Diesel locomotive

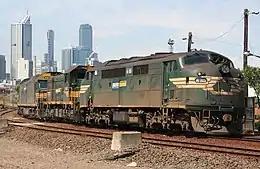
These locomotives operated by Pacific National in Australia show three styles of diesel locomotive body: cab unit (front), hood unit, and flat-nose (rear).

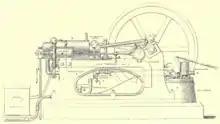
Diagram of Priestman oil engine from "The Steam engine and gas and oil engines" (1900) by John Perry

A diesel locomotive is a type of railway locomotive in which the power source is a diesel engine. Several types of diesel locomotives have been developed, differing mainly in the means by which mechanical power is conveyed to the driving wheels. The most common are diesel–electric locomotives and diesel–hydraulic.